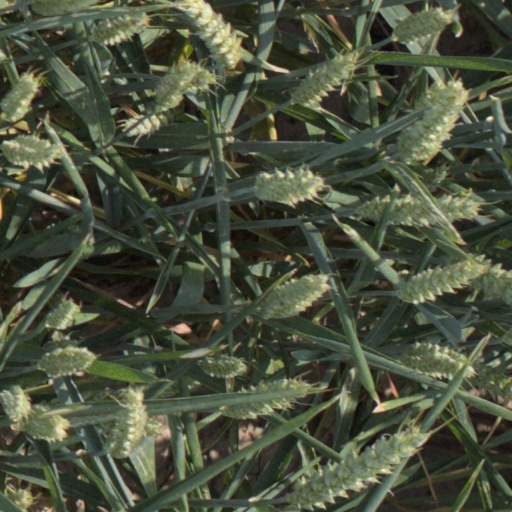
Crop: wheat